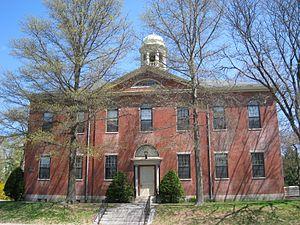
Phillips Academy est un lycée et une école préparatoire renommée située à Andover à environ 40 km au nord de Boston, dans le Massachusetts. Elle accueille des élèves de 15 à 18 ans. Elle obtient un des meilleurs scores du pays à ce qui correspond au baccalauréat en France.